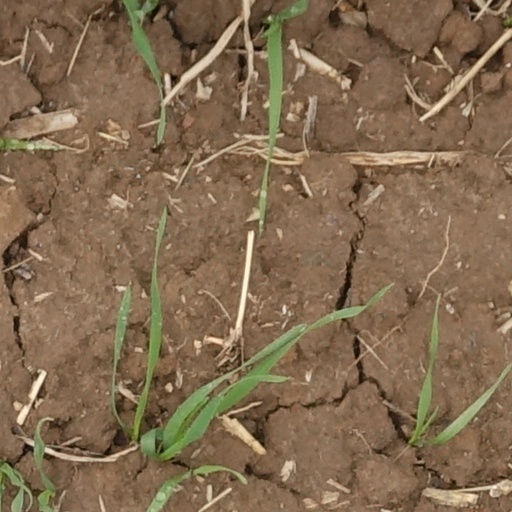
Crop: wheat